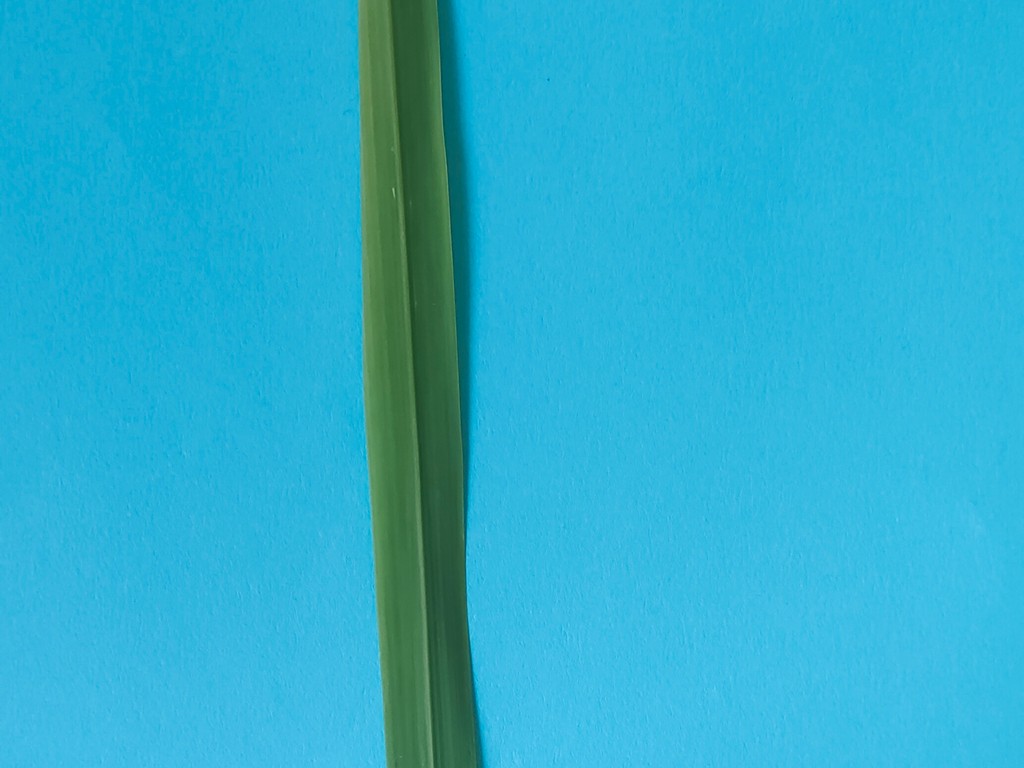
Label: Healthy